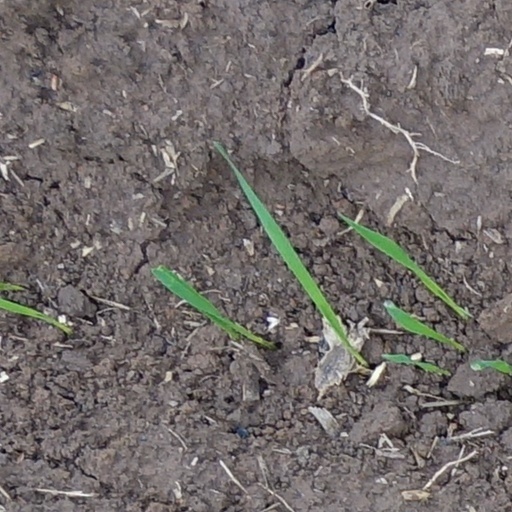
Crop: wheat